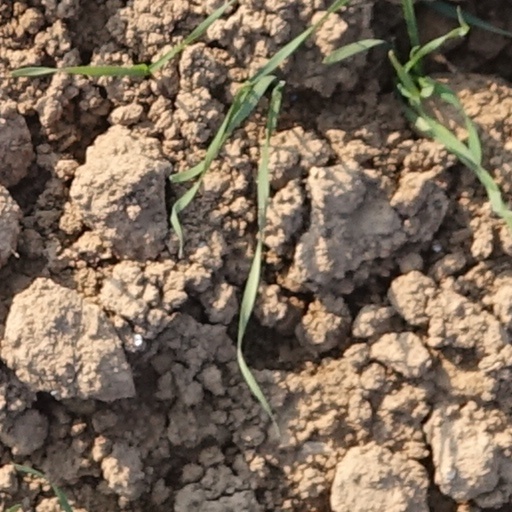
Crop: wheat